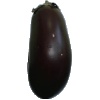
Label: eggplant